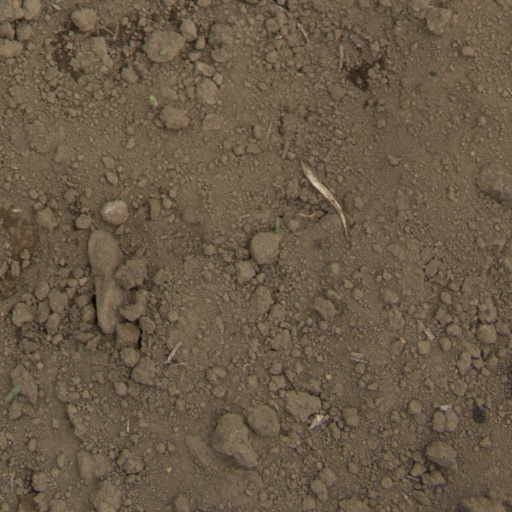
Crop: Jerusalem artichoke